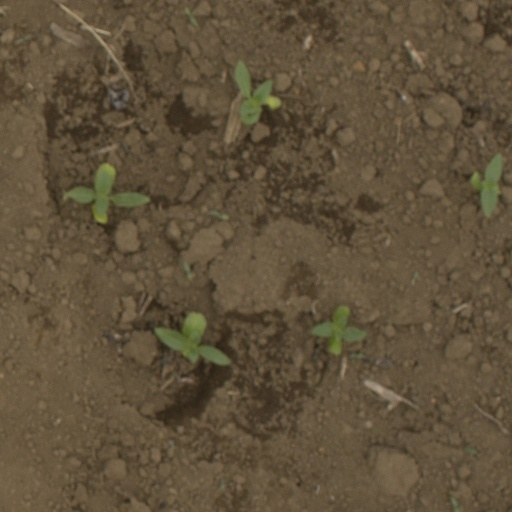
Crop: Jerusalem artichoke